Amoeba

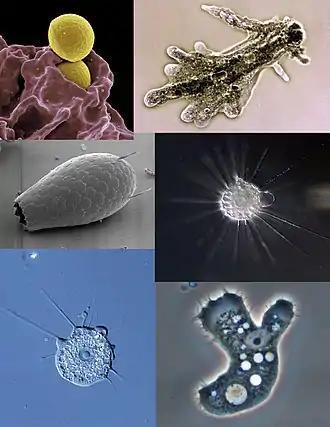
Clockwise from top right: "Amoeba proteus", "Actinophrys sol", "Acanthamoeba" sp., "Nuclearia thermophila"., "Euglypha acanthophora", neutrophil ingesting bacteria.

An amoeba (less commonly spelled ameba or amœba; : amoebas (less commonly, amebas) or amoebae (amebae) ), often called an amoeboid, is a type of cell or unicellular organism with the ability to alter its shape, primarily by extending and retracting pseudopods. Amoebae do not form a single taxonomic group; instead, they are found in every major lineage of eukaryotic organisms. Amoeboid cells occur not only among the protozoa, but also in fungi, algae, and animals.